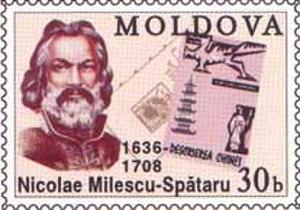
Nicolae Milescu Spatharu, appelé aussi Nicolaï Gavrilovitch Milescu Spathari ou Nicolae Milescu est un boyard moldave, provenant d'une famille gréco-moldave orthodoxe. Il est entré dans l'histoire comme éminent diplomate de l'empire russe, homme politique, érudit, traducteur, théologien, grand voyageur et géographe. Il connaissait, outre le roumain, neuf langues : le russe, le latin, le grec, le grec ancien, le turc, l'italien, le chinois, le français et le suédois. Il est connu surtout pour ses travaux savants et le souvenir de l'ambassade Spathari en Chine.